Terence MacSwiney

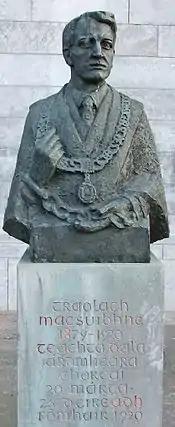
A bust of Terence MacSwiney outside Cork City Hall. The text, written in Irish, translates as: Terence MacSwiney 1879–1920 Teachta Dála Lord Mayor of Cork 20 March – 25 October 1920

A collection of his political writings, entitled "Principles of Freedom", was published posthumously in 1921. It was based upon articles MacSwiney contributed to "Irish Freedom" during 1911–1912. His collected works, prose, plays and poetry, "The Art and Ideology of Terence MacSwiney: Caught in the Living Flame", were published in 2023.